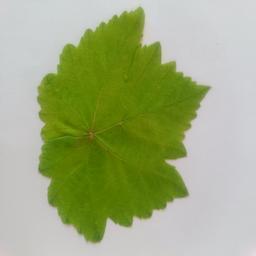
Label: Healthy Leaves